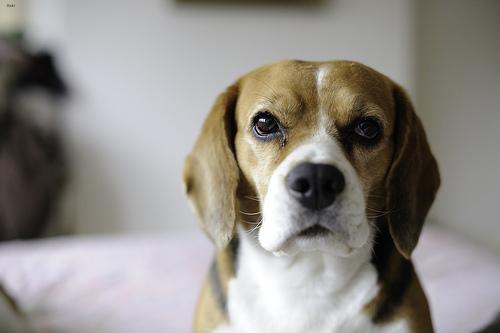
Breed: beagle